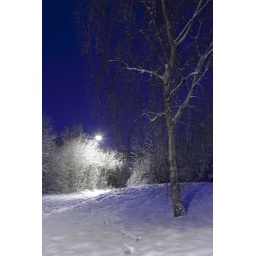
One tree lit by a street lamp, looking towards another street lamp in the distance